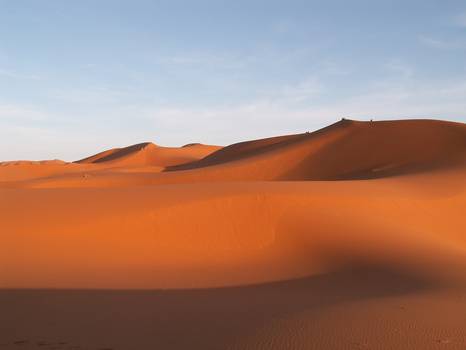
Label: No Watermark